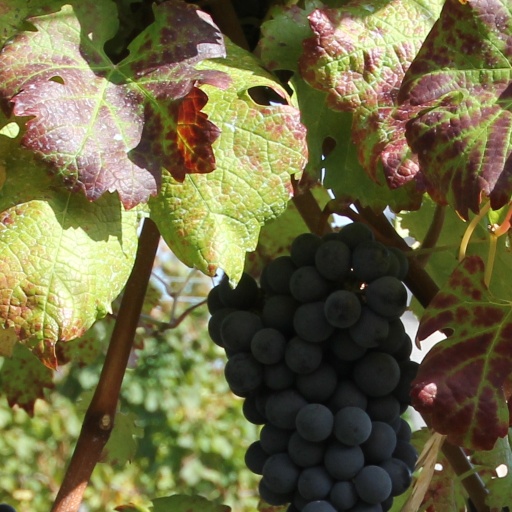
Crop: grape